Altruism

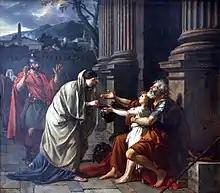
Giving alms to the poor is often considered an altruistic action.

Altruism is the concern for the well-being of others, independently of personal benefit or reciprocity.